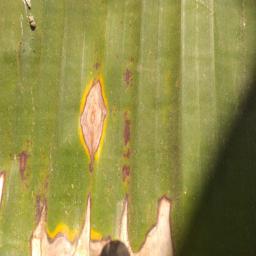
Label: MALBHOG LEAF